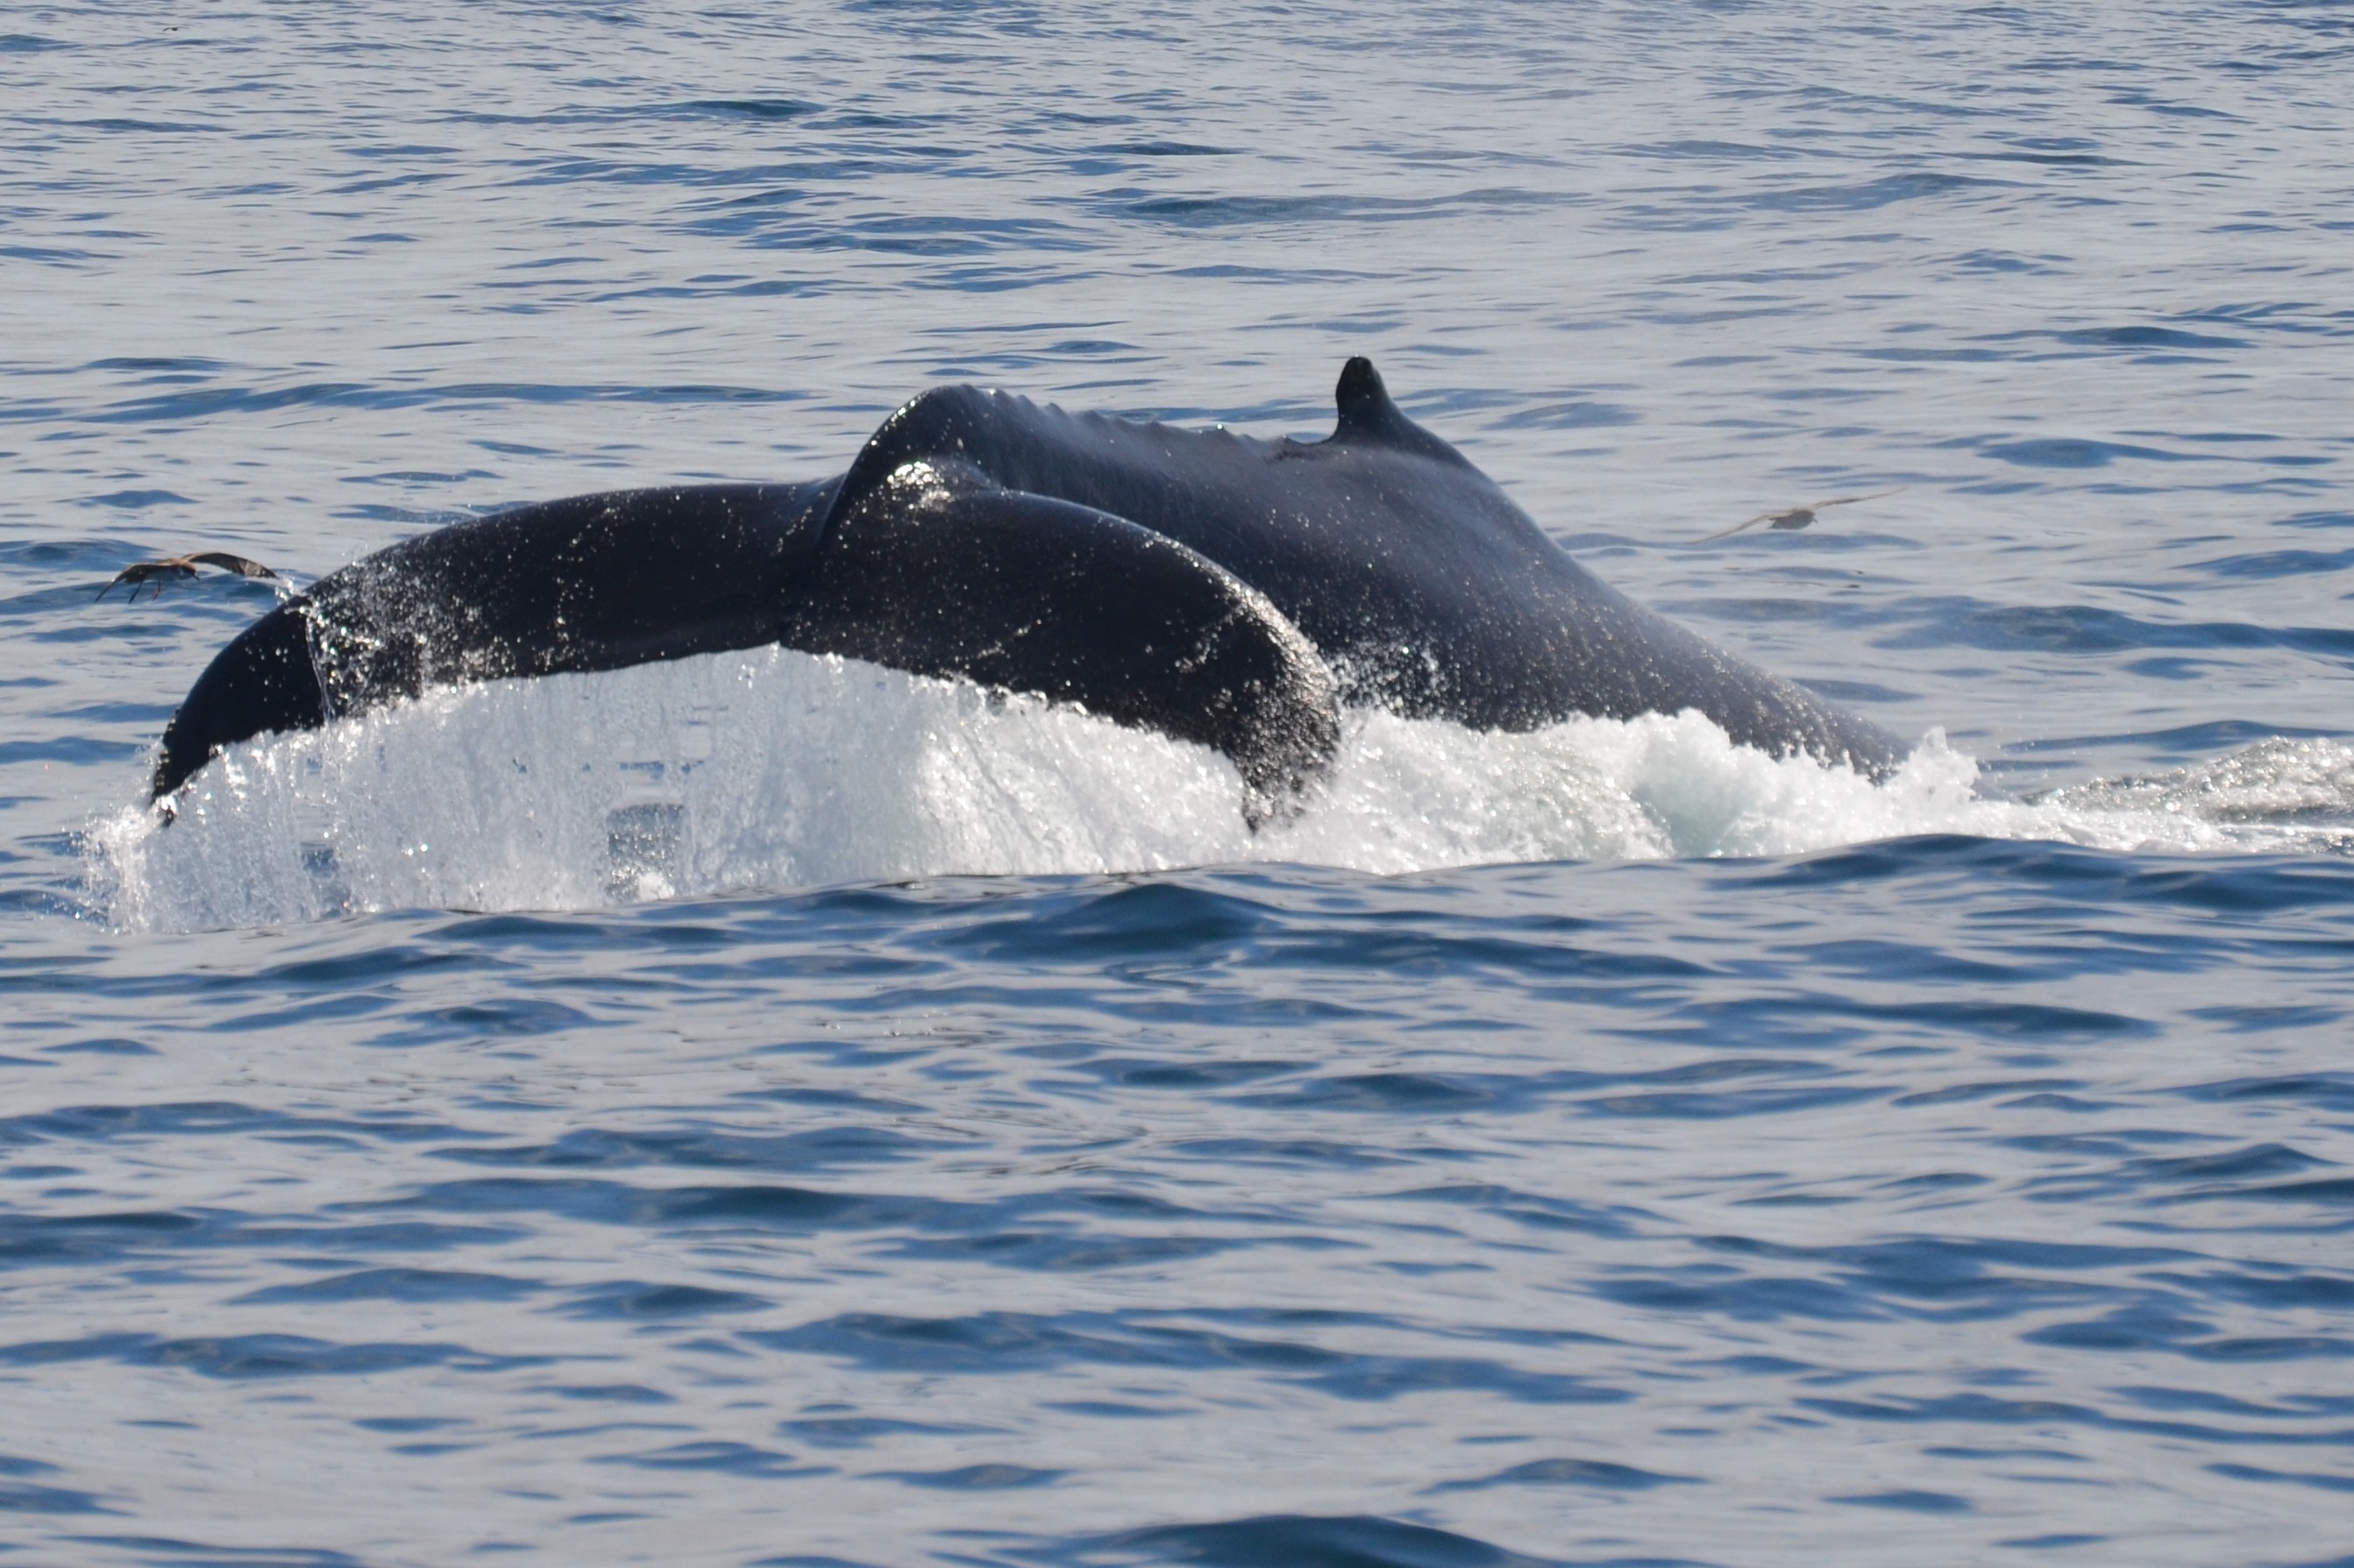
sea, mammal, humpback whale, vertebrate, whale, dolphin, marine mammal, killer whale, marine biology, whales dolphins and porpoises, common bottlenose dolphin, short beaked common dolphin